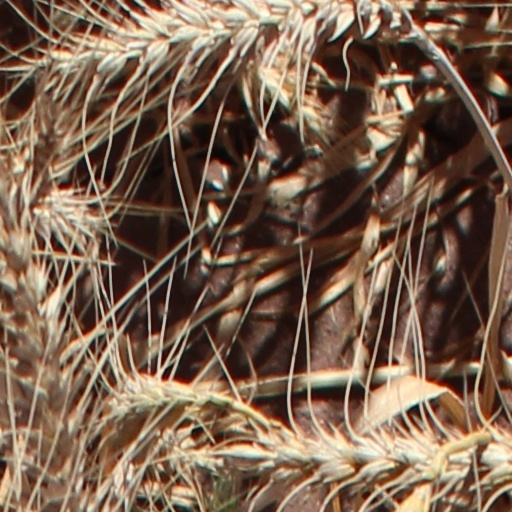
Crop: wheat